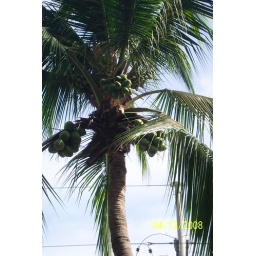
Coconut tree outside front door in Tambor